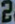
Number: 2